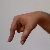
The image shows a hand gesture representing the letter 'Q' in Indian Sign Language.